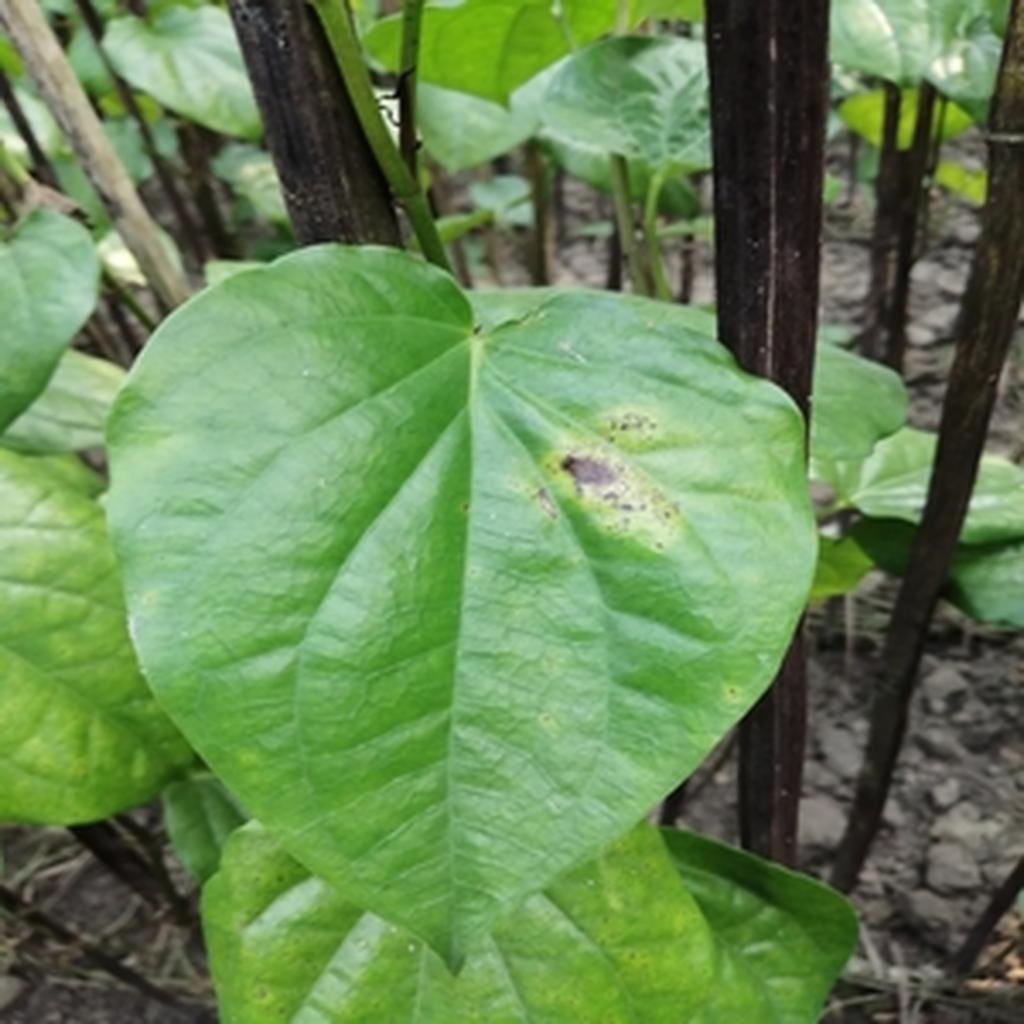
Label: Leaf_Rot